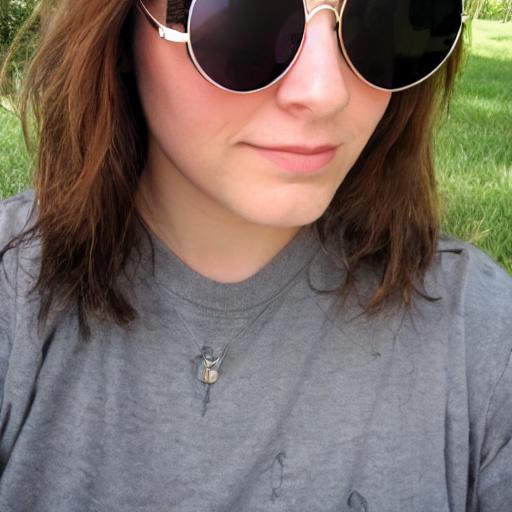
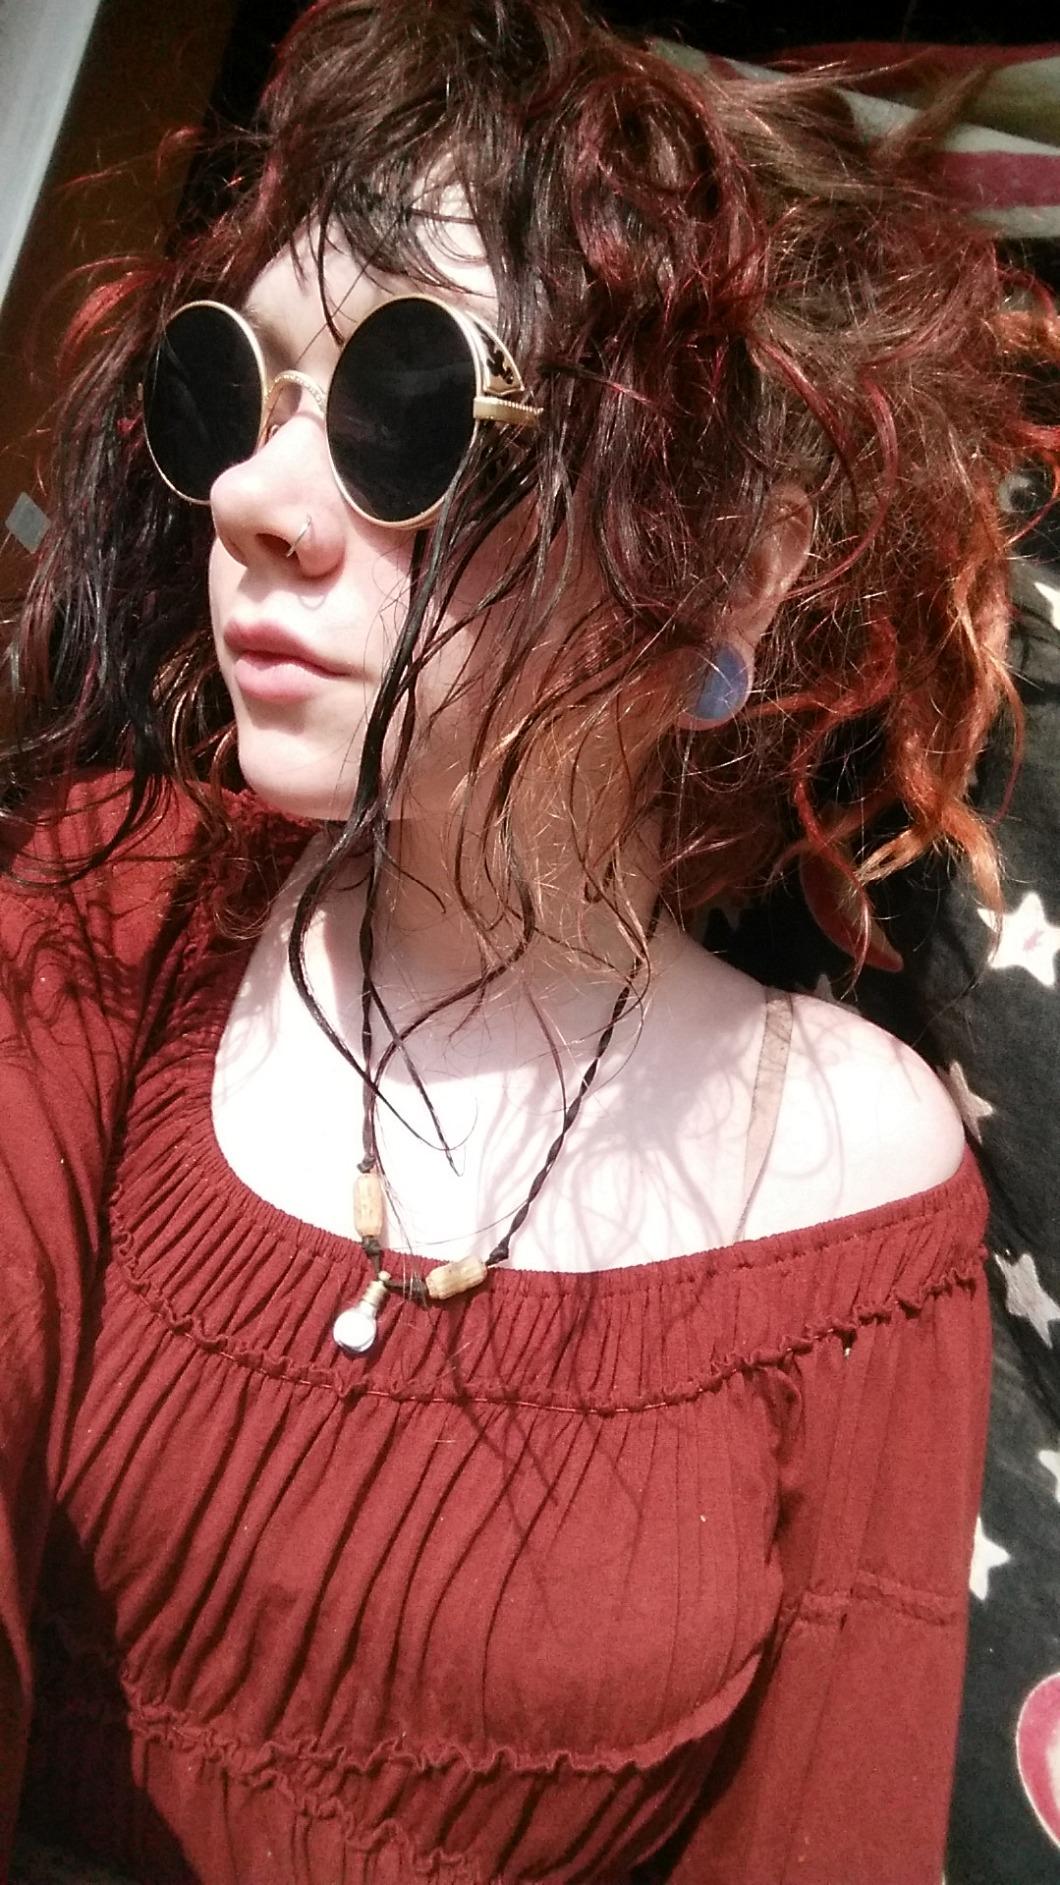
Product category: accessories_sunglasses
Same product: no